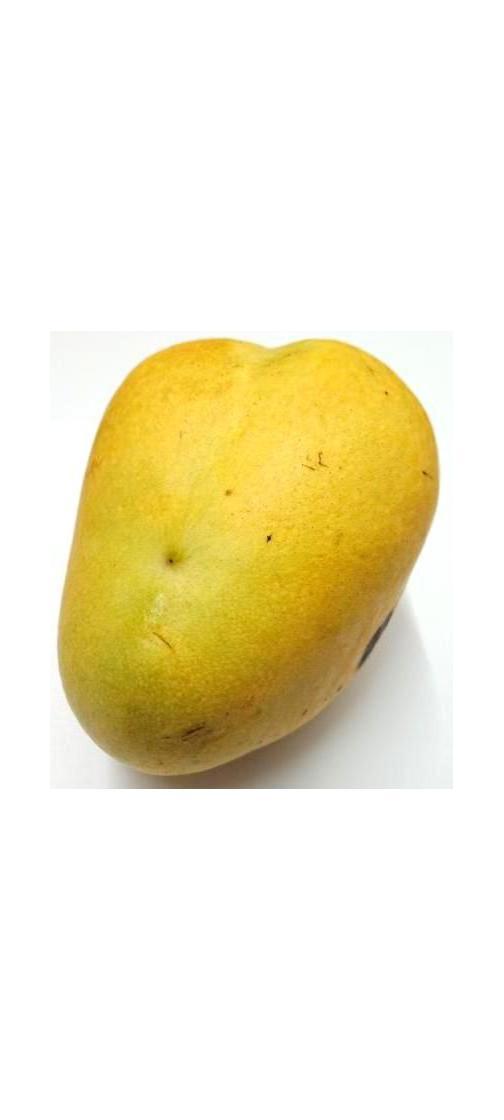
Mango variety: Bari-11